Richard T.C. Lord and William V. Wilcox House

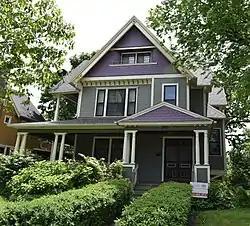

The Richard T.C. Lord and William V. Wilcox House is a historic building located in Des Moines, Iowa, United States. This 2½-story dwelling follows a crossed gable plan that features elements of both the Colonial Revival and Queen Anne styles. The Colonial Revival influence includes grouped round porch columns and a pedimented porch entry. The Queen Anne influences include its massing, the brackets at the gable end, the second story corner porch, bargeboards, shingles, and the large porch. The property on which it stands is one of ten plats that were owned by Drake University. The house's significance is attributed to the effect of the university's innovative financing techniques upon the settlement of the area around the campus. Lord was a realtor, one of the organizers of the University Land Company, and he was a member of the first board of trustees of the university. He lived here from 1888 to around 1890 when he sold it to W.V. Wilcox, an insurance agent for Hawkeye Insurance Company. The house was listed on the National Register of Historic Places in 1988.